Romano Bonaventura

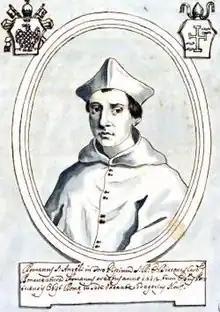
Portrait of Cardinal Romano Bonaventura

Romano Bonaventura (before 1216–20 February 1243) was a Catholic Christian prelate, Cardinal deacon of Sant'Angelo in Pescheria, his "titulus" (1216–1234), bishop of Porto-Santa Rufina (1231–1243), a cardinal-legate to the court of France.